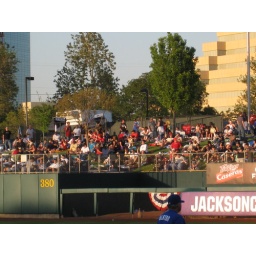
grass seating in center field